Spencer Kellogg Brown

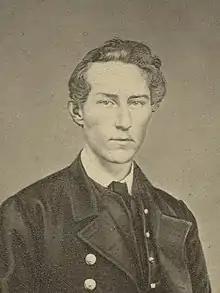
Spencer K. Brown

Spencer Kellogg Brown was born August 17, 1842, in Belleville, New York. He was the son of New York abolitionist Orville Chester Brown (1811–1904), who moved his family to Kansas and took part in the founding of Osawatomie.